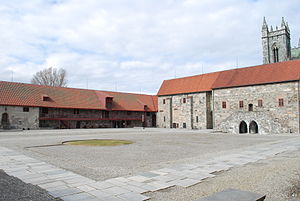
Ærkebispegården / Ærkebispegården i middelalderen
Ærkebispegården set mod nordvest.
Ærkebispegården i Trondheim er et slotsanlæg i sten på 100 x 100 meter, der ligger i Trondheim, Norge lige ved siden af Nidarosdomen mod nord.